Frederick Funston

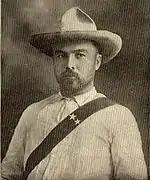
Funston in Cuban uniform

He eventually joined the Cuban Liberation Army that was fighting for independence from Spain in 1896 after having been inspired to join following a rousing speech given by Gen. Daniel E. Sickles at Madison Square Garden in New York City.